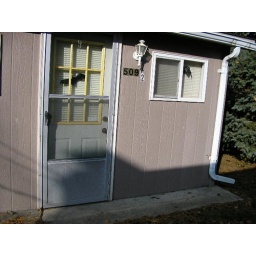
the front of my house seen from main street in St. Joseph IL